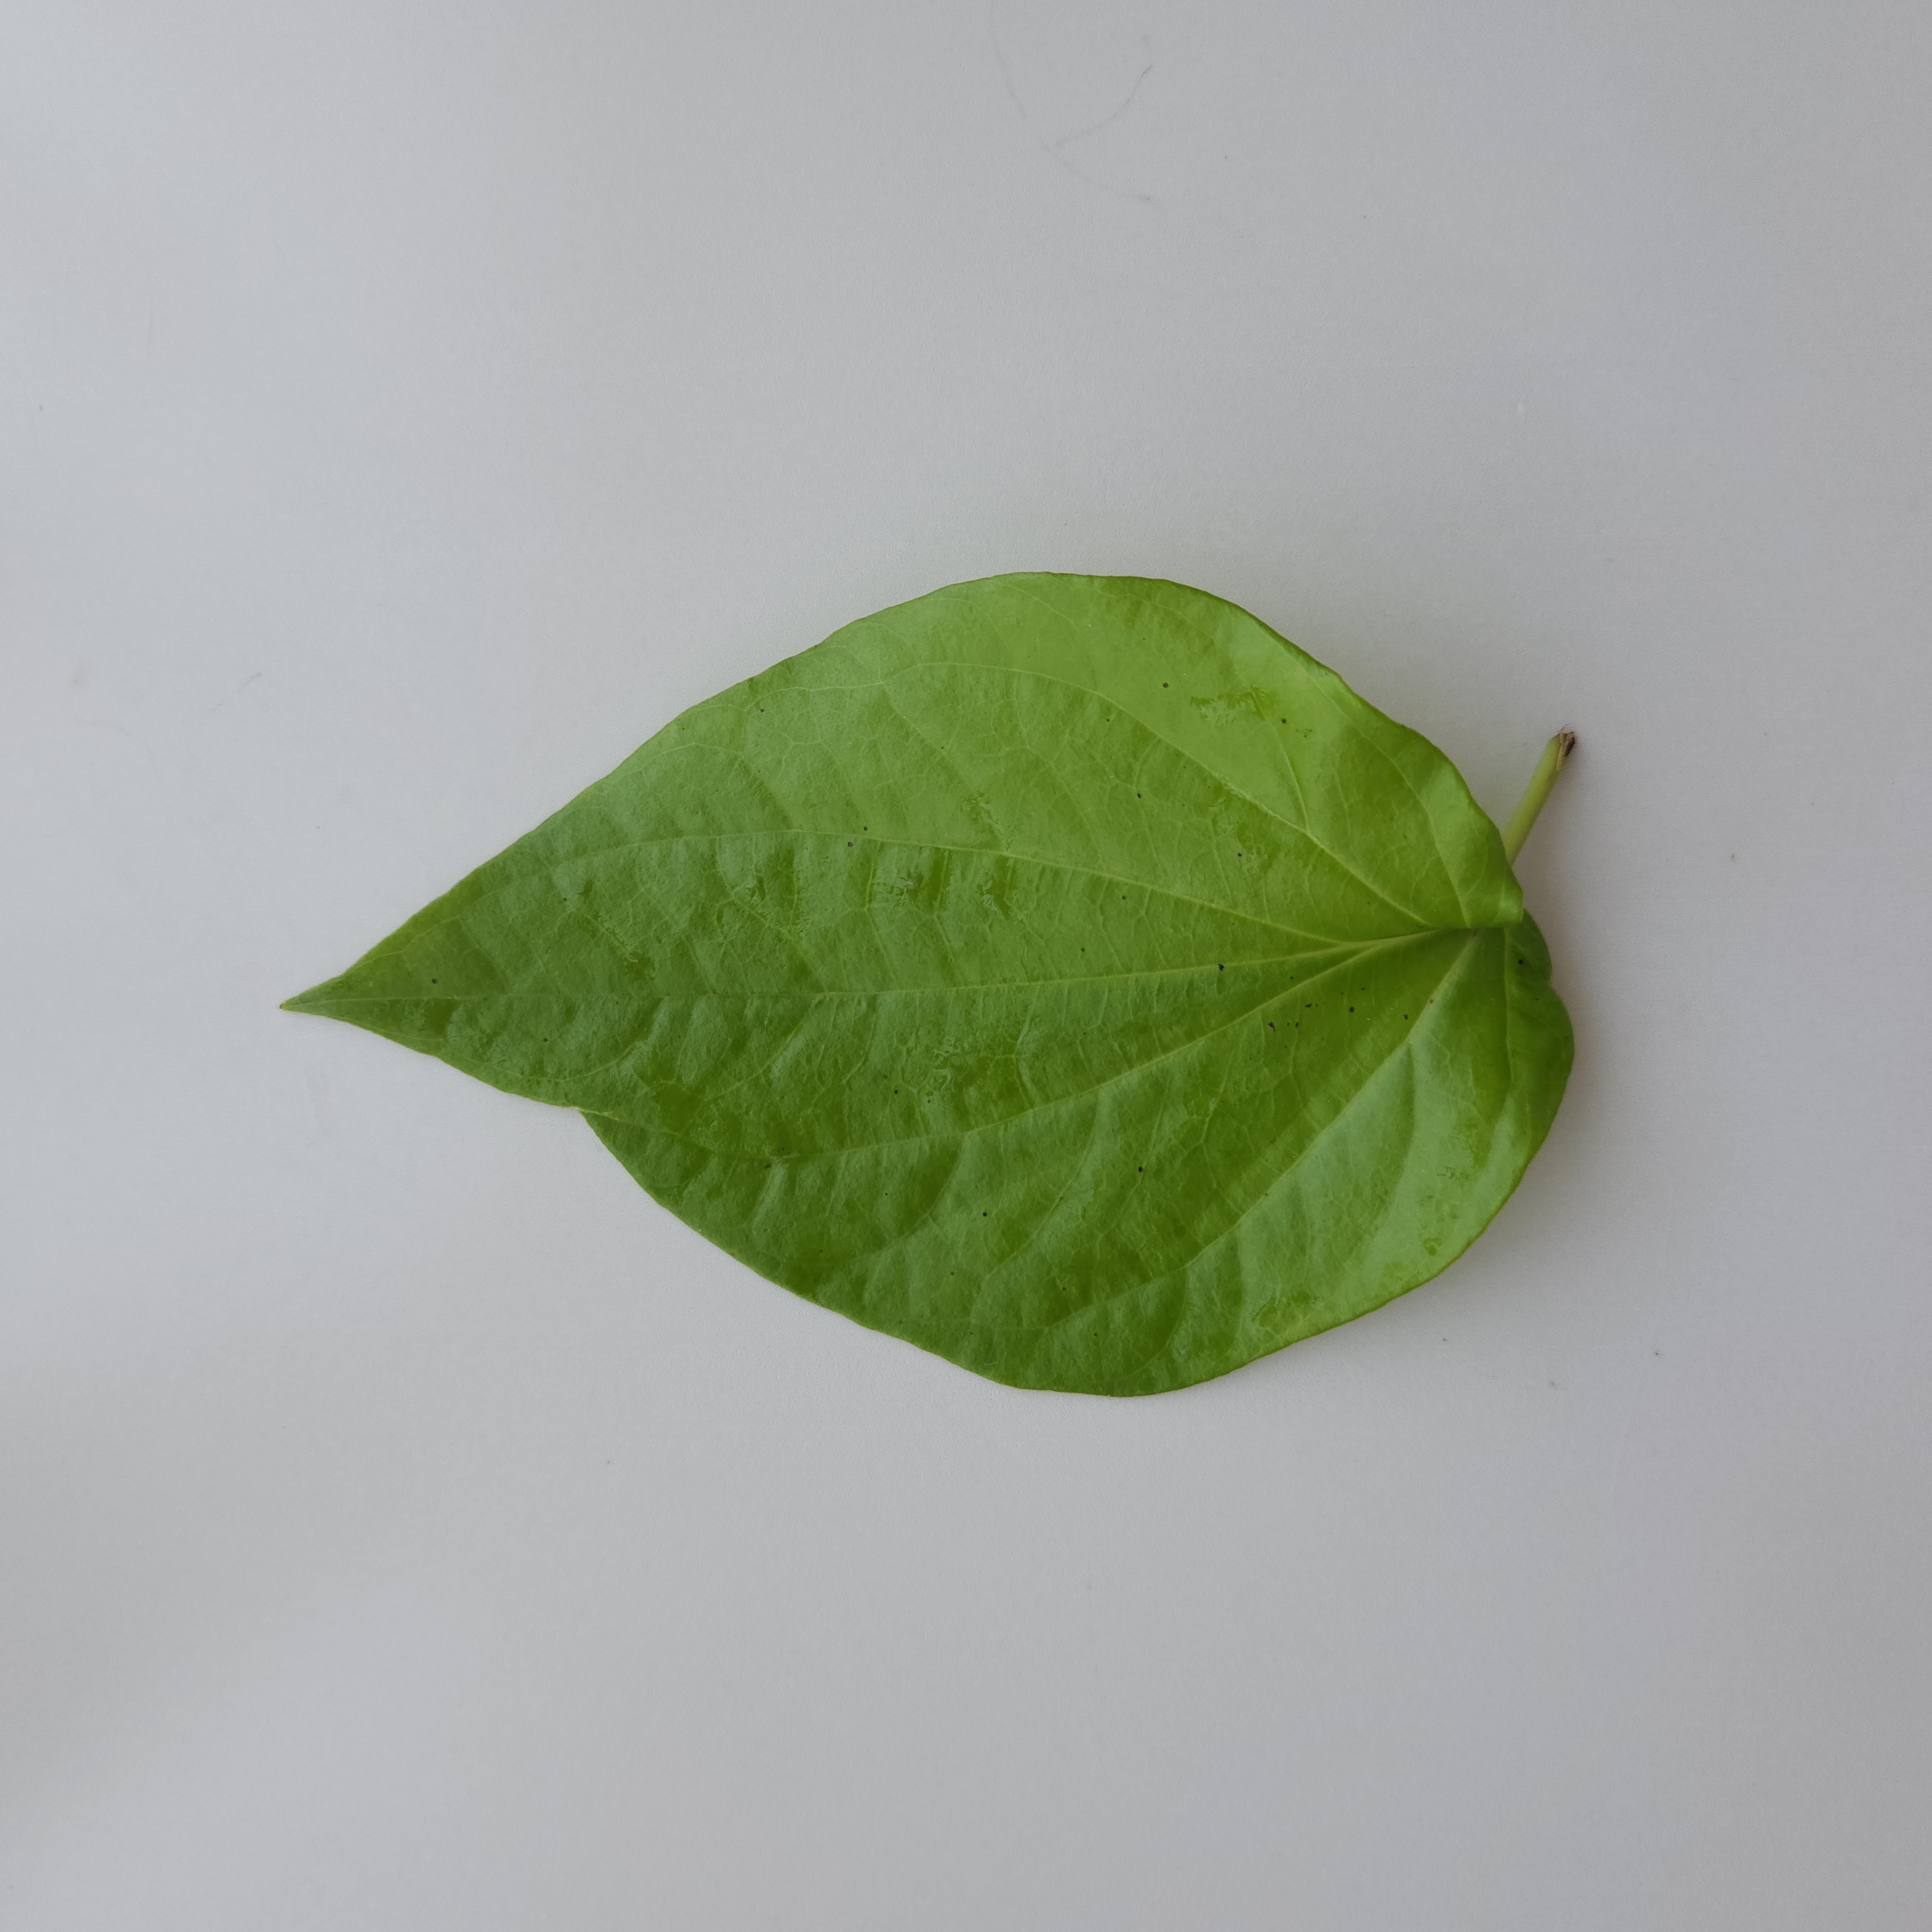
Label: Healthy